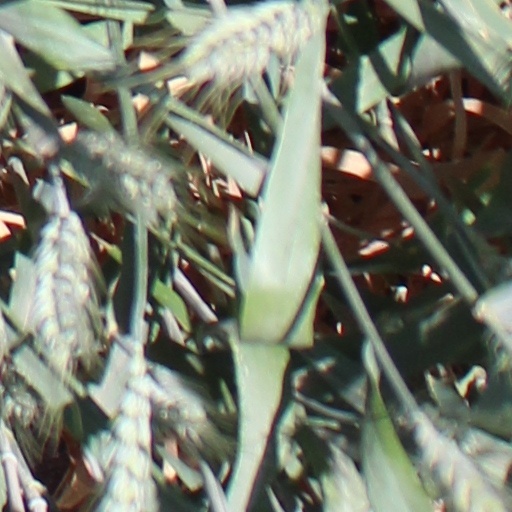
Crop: wheat